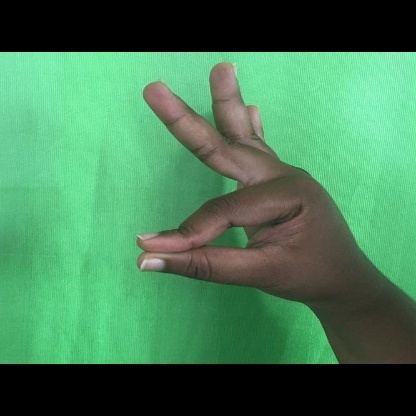
Mudra: Hamsasyam